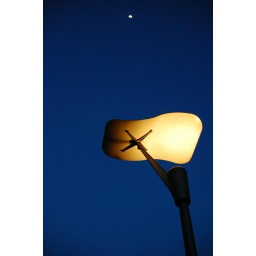
My car was parked beside this street lamp. Taken after 7 pm in the evening, after work.